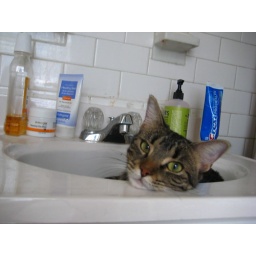
cat in sink take II